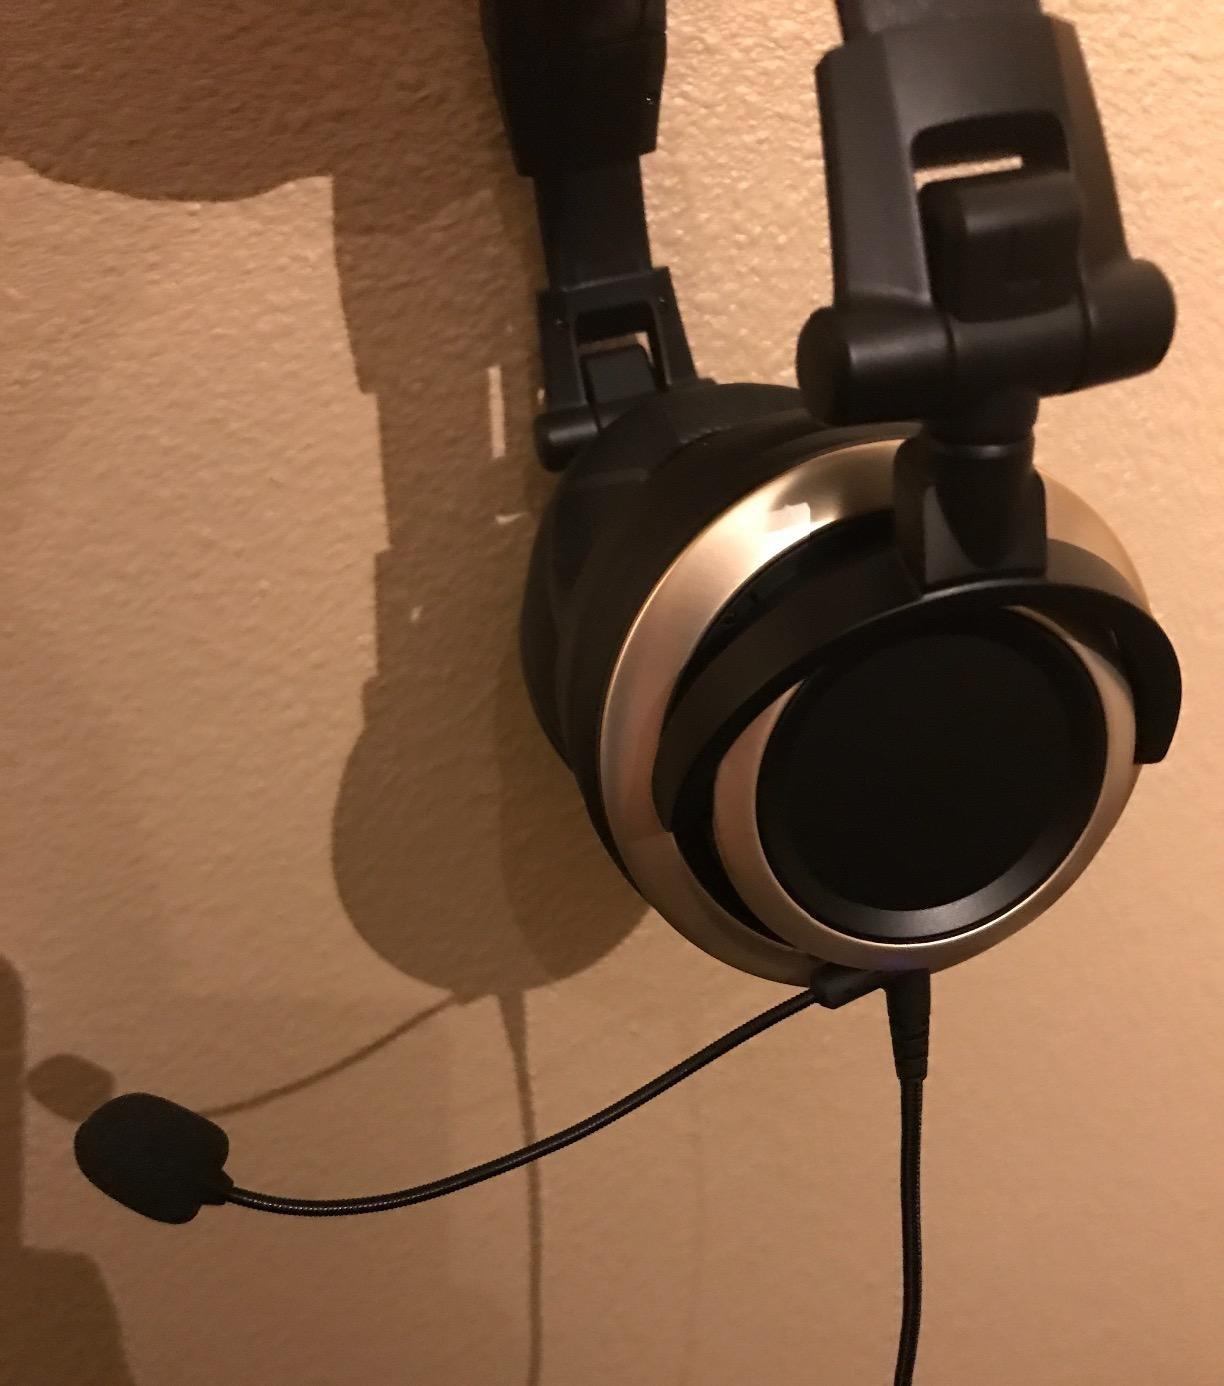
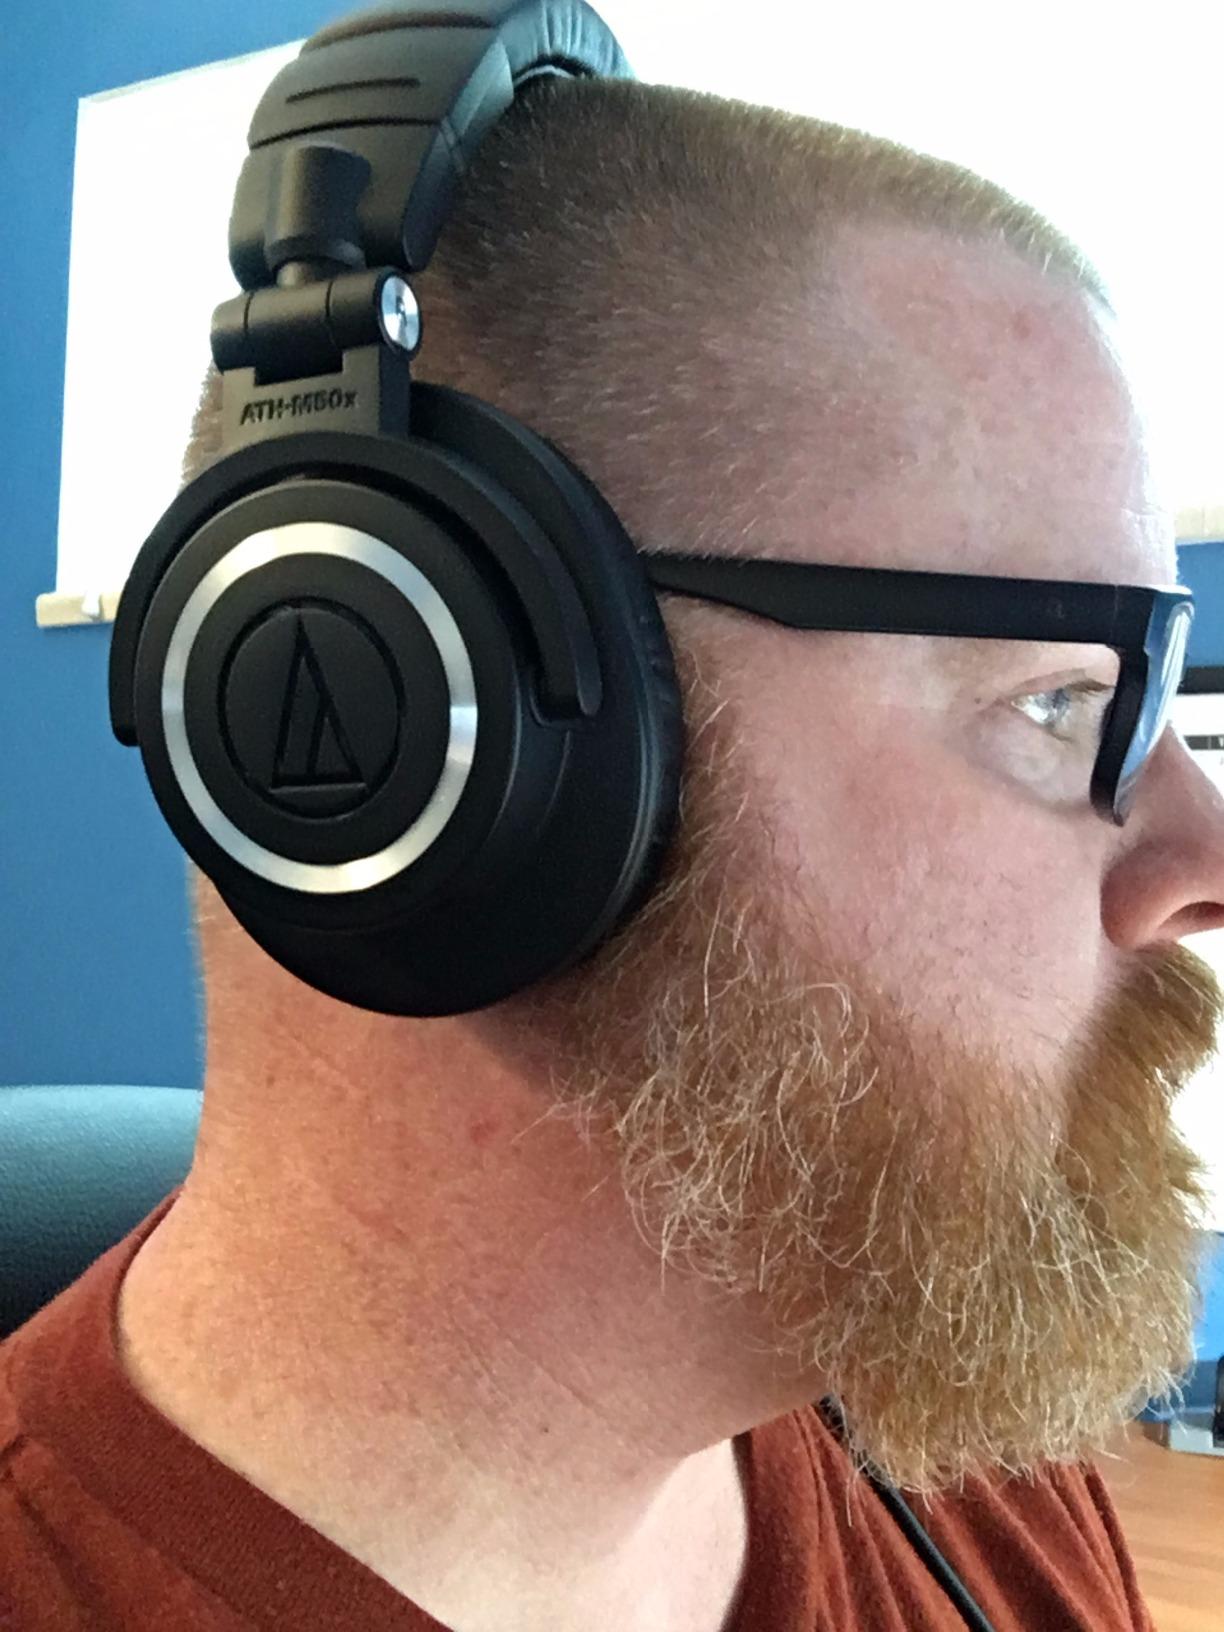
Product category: headphones
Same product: no